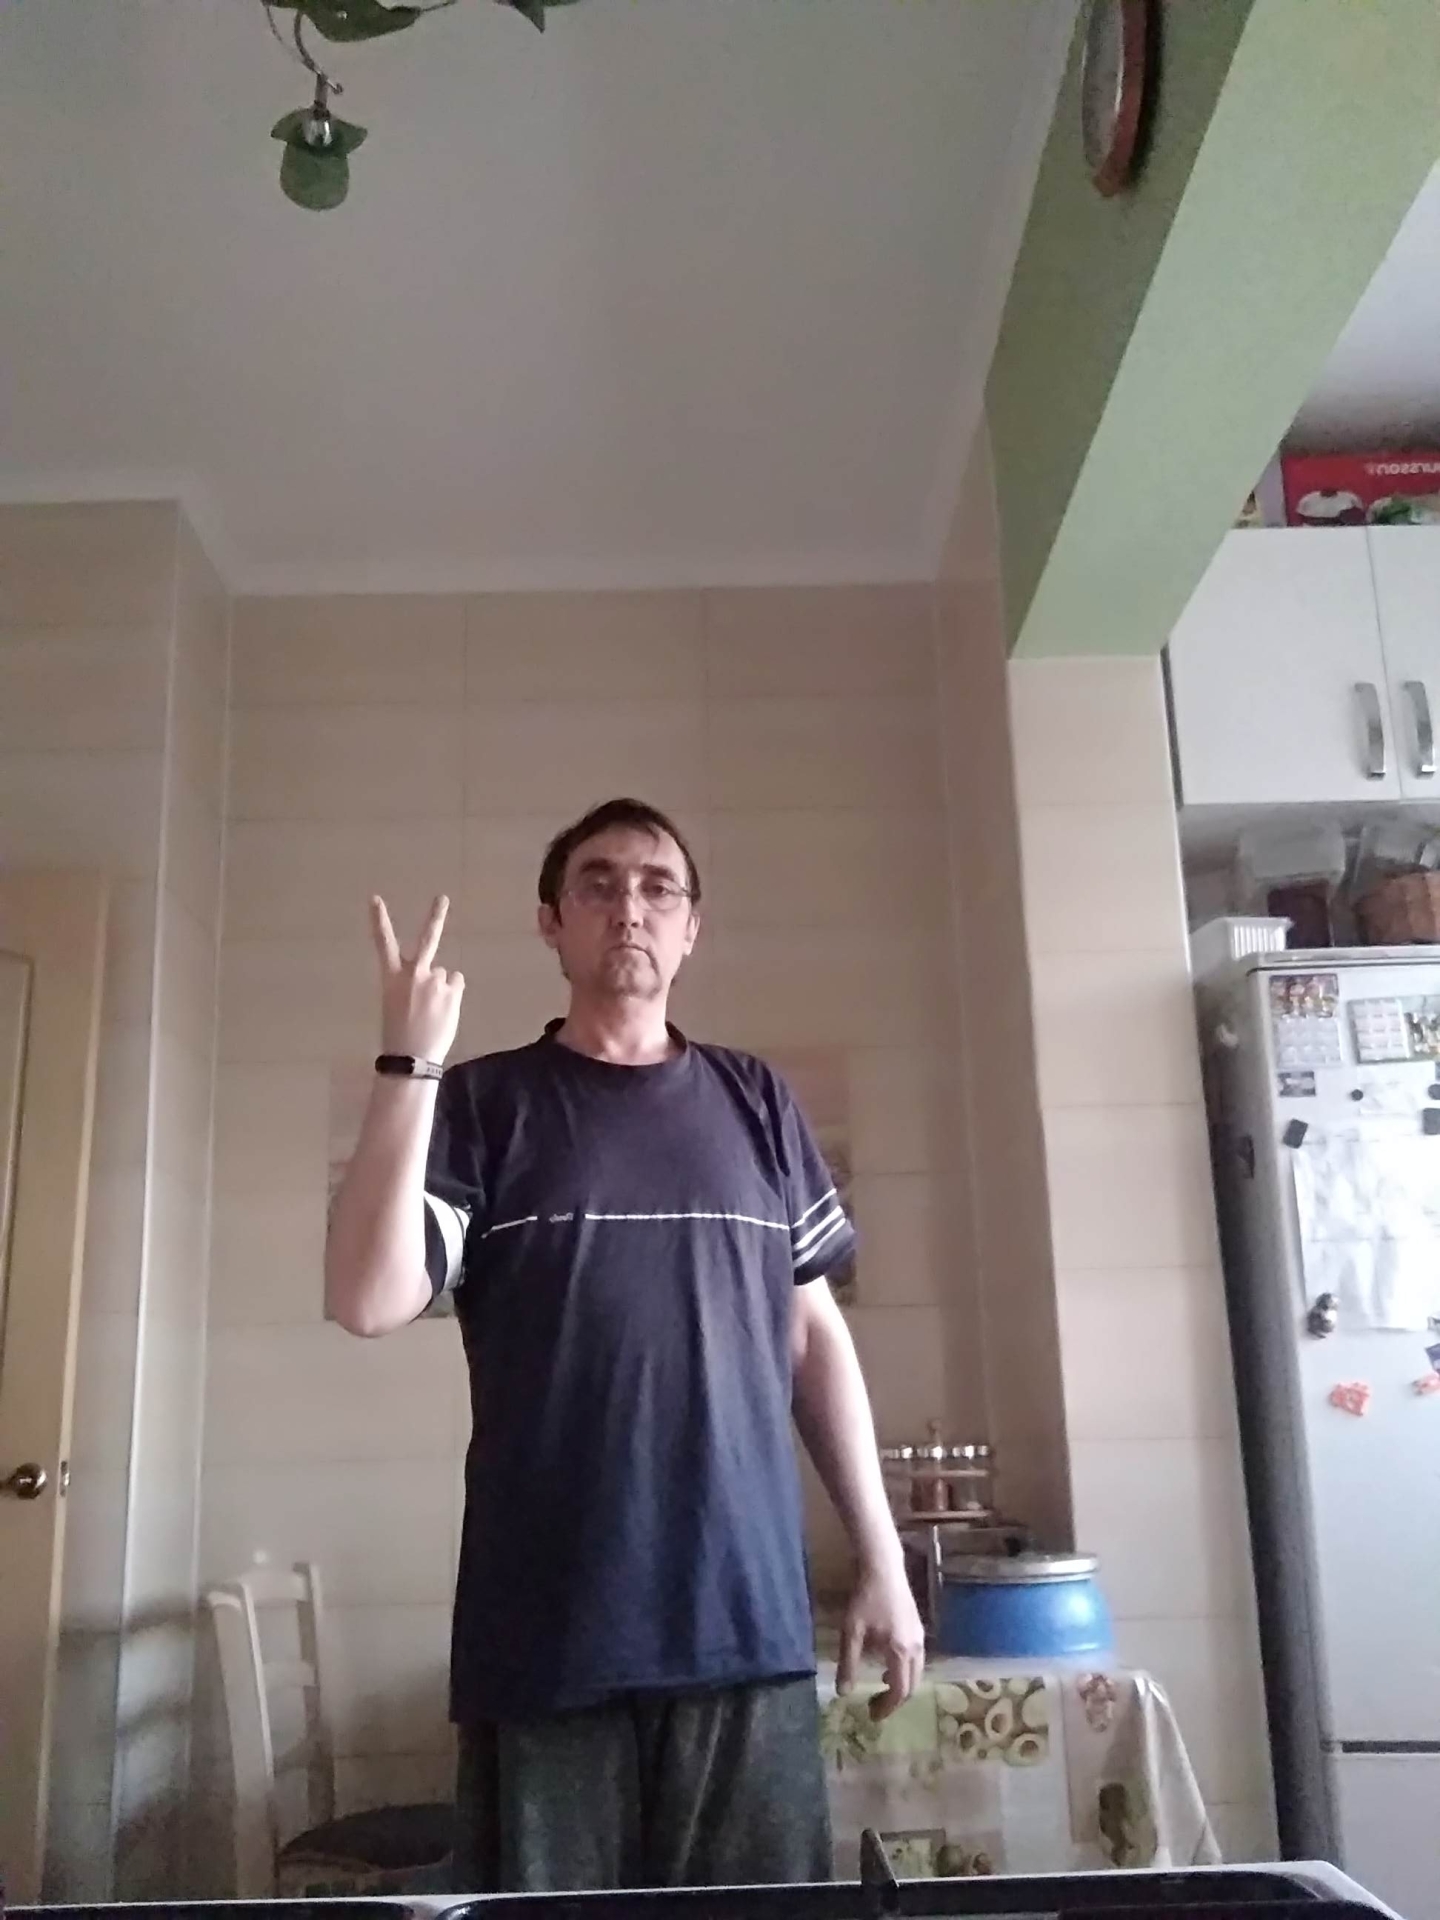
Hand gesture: peace_inverted